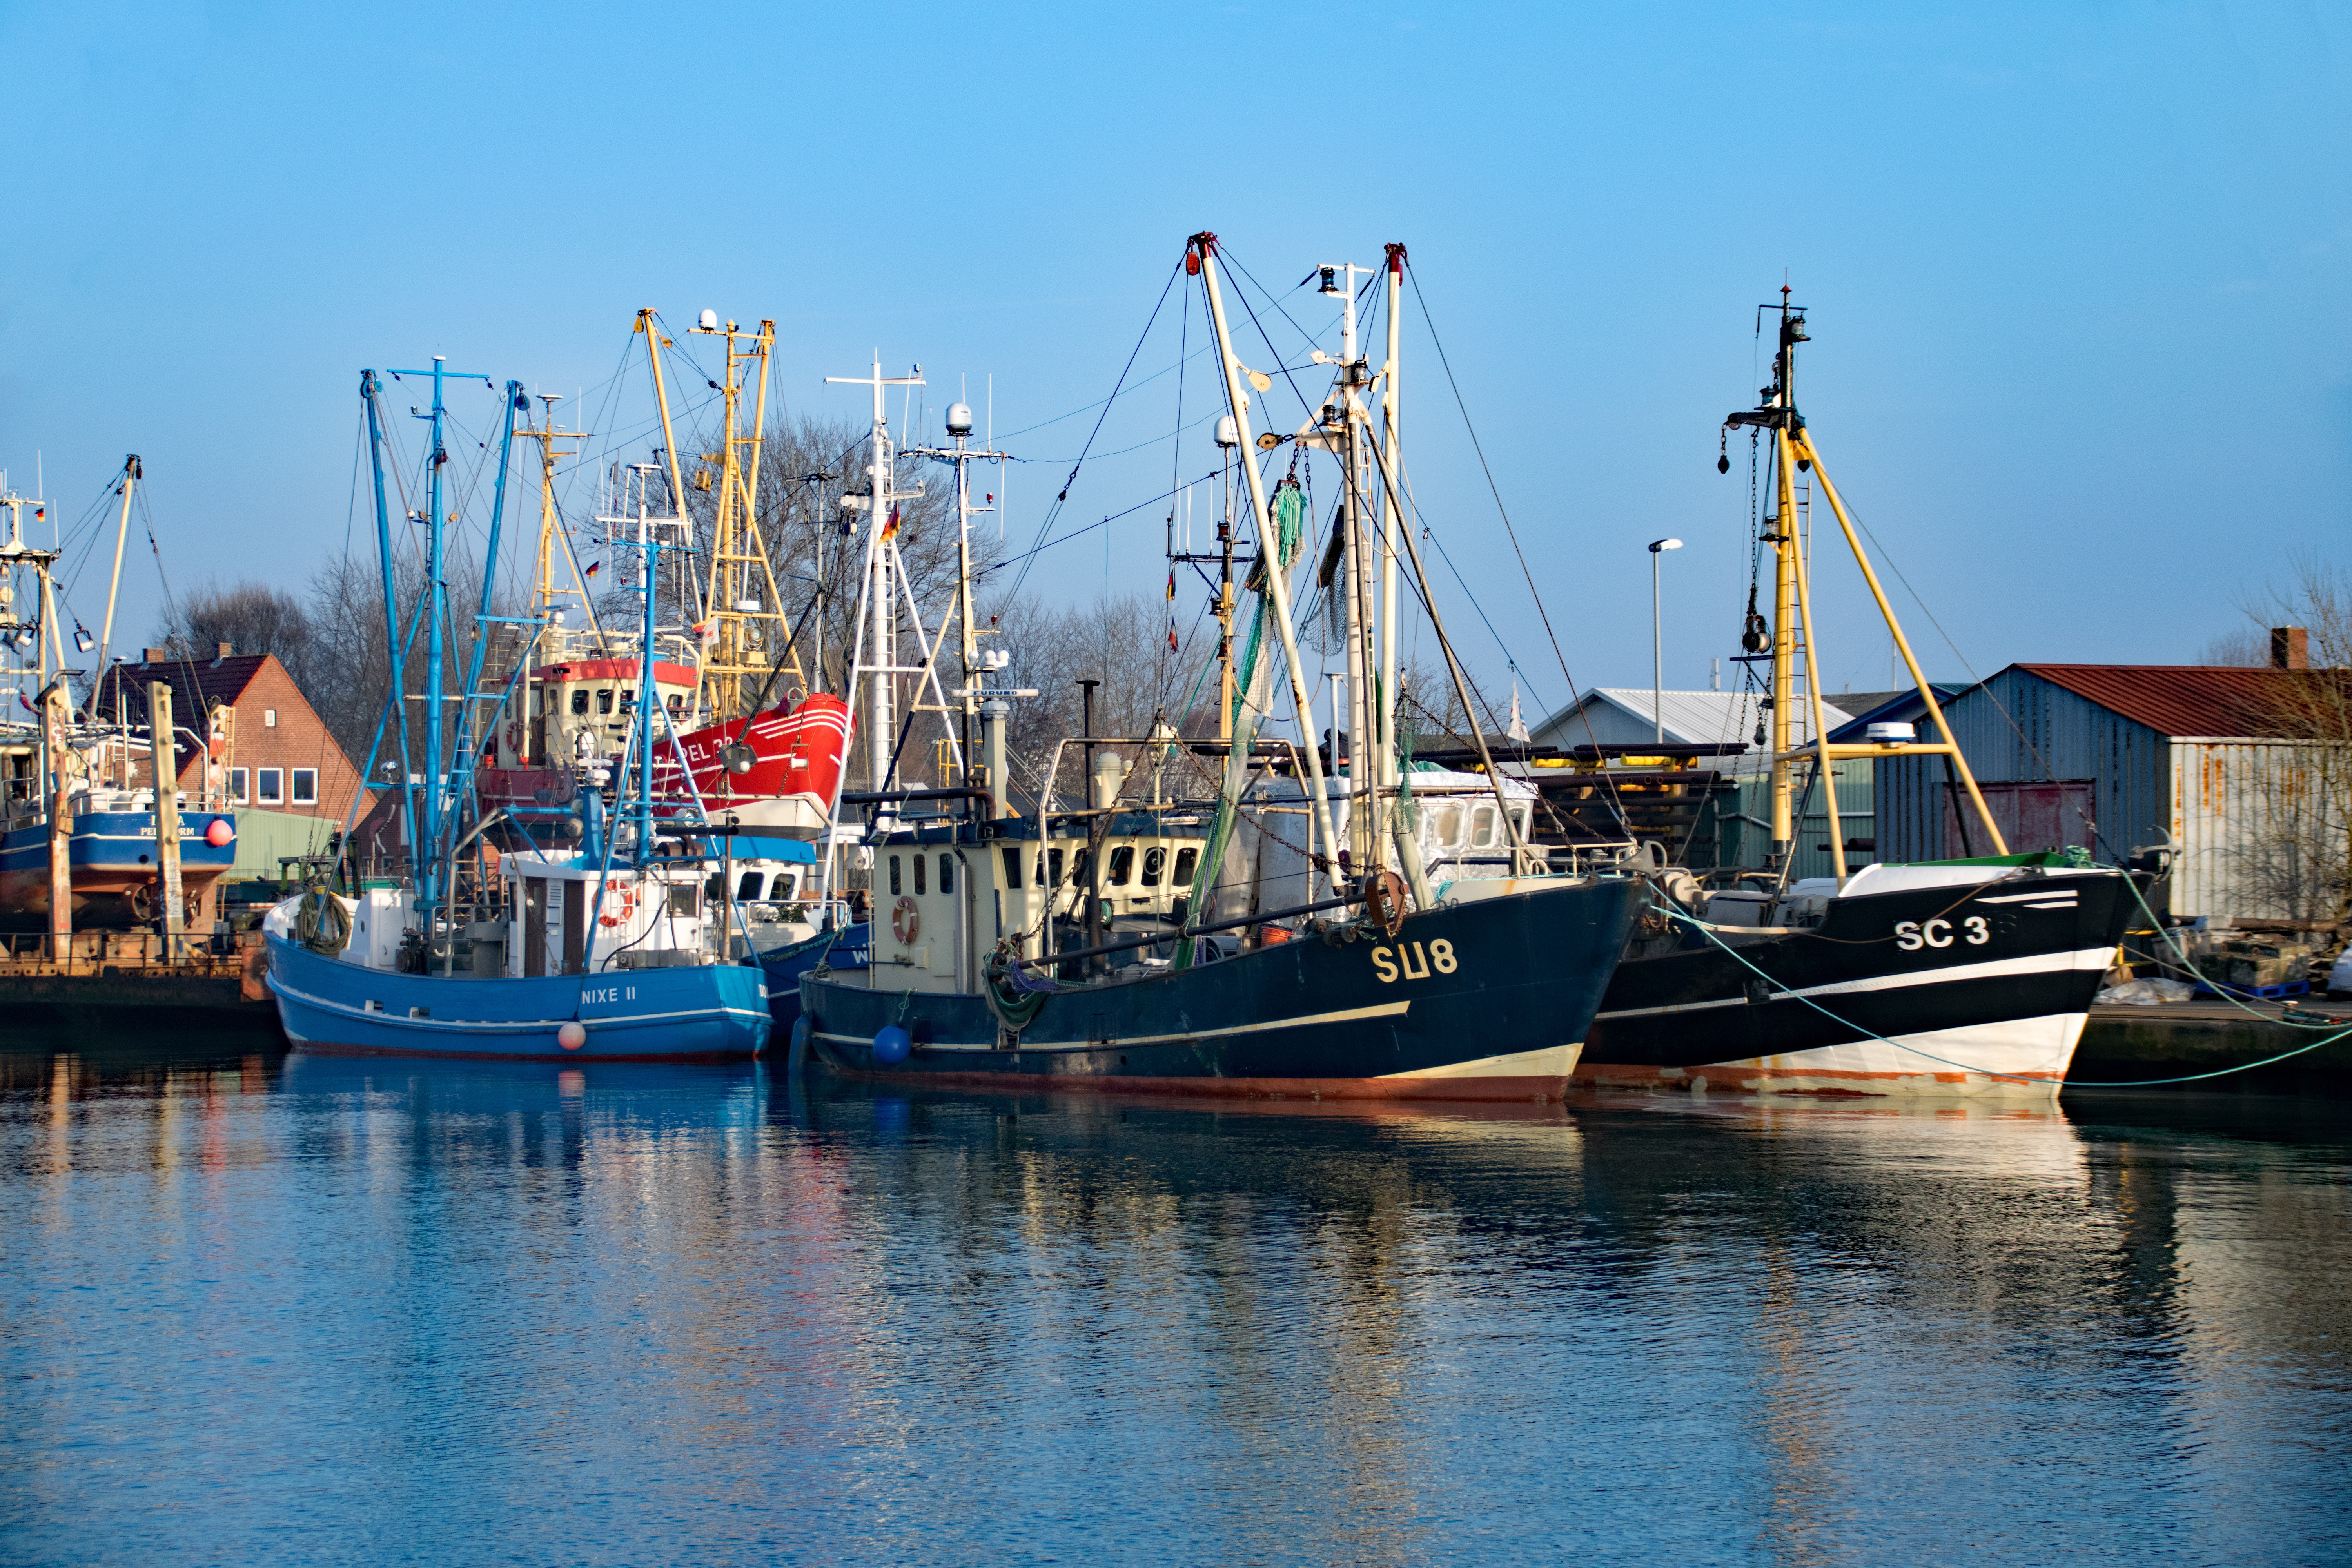
sea, water, boat, ship, vehicle, bay, harbor, port, waterway, places of interest, infrastructure, boats, germany, channel, tugboat, watercraft, mecklenburg, sailing boats, fishing vessel, fishing boats, tall ship, freight transport, b sum, fishing trawler